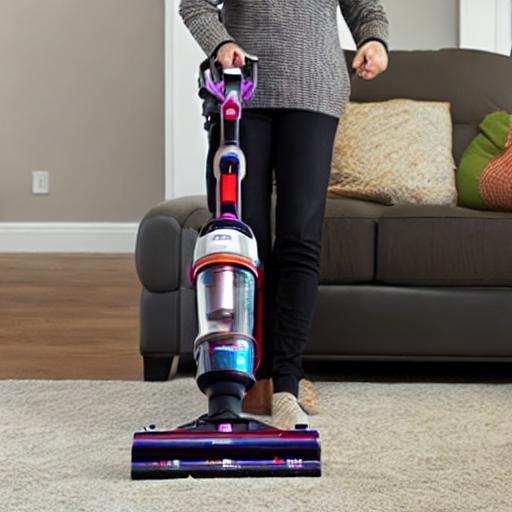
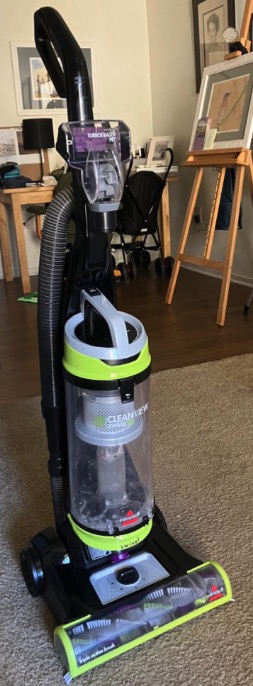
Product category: items_vacuum
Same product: no